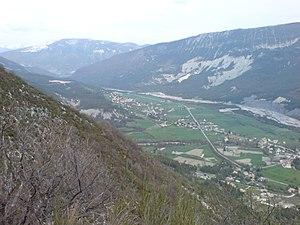
La Mure-Argens est une commune française, située dans le département des Alpes-de-Haute-Provence en région Provence-Alpes-Côte d'Azur.